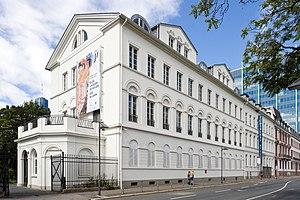
Le Musée juif de Francfort-sur-le-Main est situé dans la Hesse, en Allemagne. C'est le premier Musée juif autonome de la République fédérale d’Allemagne. Il a été inauguré le 9 novembre 1988 par le chancelier fédéral Helmut Kohl à l'occasion du 50ᵉ anniversaire de la Nuit de Cristal.
Francfort-sur-le-Main est une ville d’Allemagne, généralement appelée simplement Francfort malgré le risque de confusion avec la ville de Francfort-sur-l'Oder. Située sur la rivière du Main, la ville est avec près de 800 000 habitants, la cinquième ville d'Allemagne par sa population et la plus grande du Land de Hesse. Son aire urbaine appelée Rhin-Main – ou Région métropolitaine de Francfort-sur-le-Main – compte plus de 5,5 millions d'habitants, ce qui en fait la dixième aire urbaine d'Europe, la sixième de l'Union européenne et la seconde d'Allemagne après celle de Cologne-Düsseldorf appelée Rhin-Rhur.